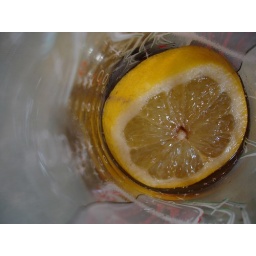
A lemon in a glass of coke.